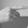
ASL letter: G